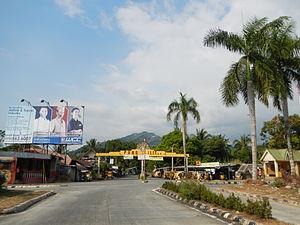
Pugo est une localité de la province de La Union, aux Philippines. En 2015, elle compte 19 690 habitants.